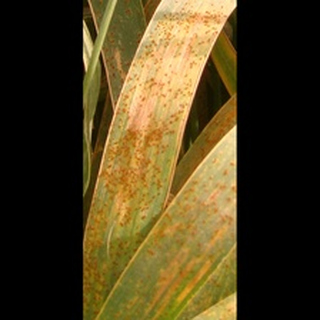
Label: wheat_brown_rust